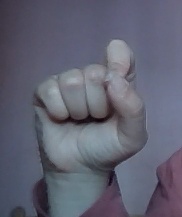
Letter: fa